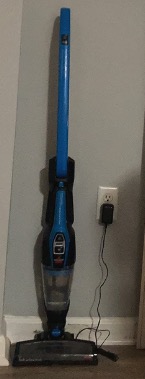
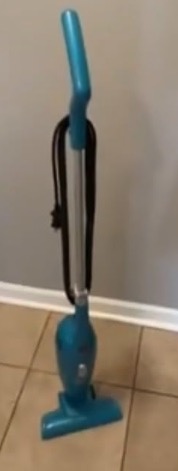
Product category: items_vacuum
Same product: no